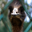
Label: bird